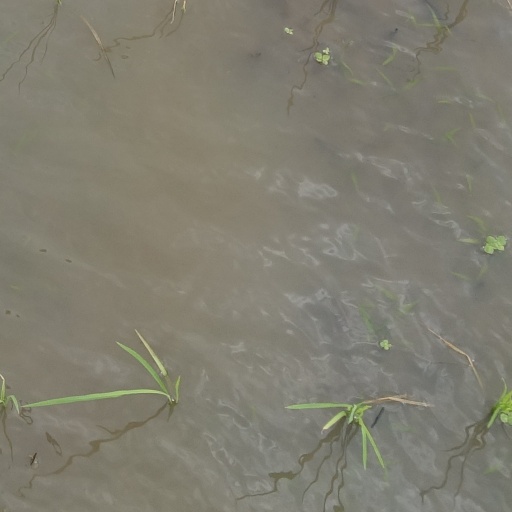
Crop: rice